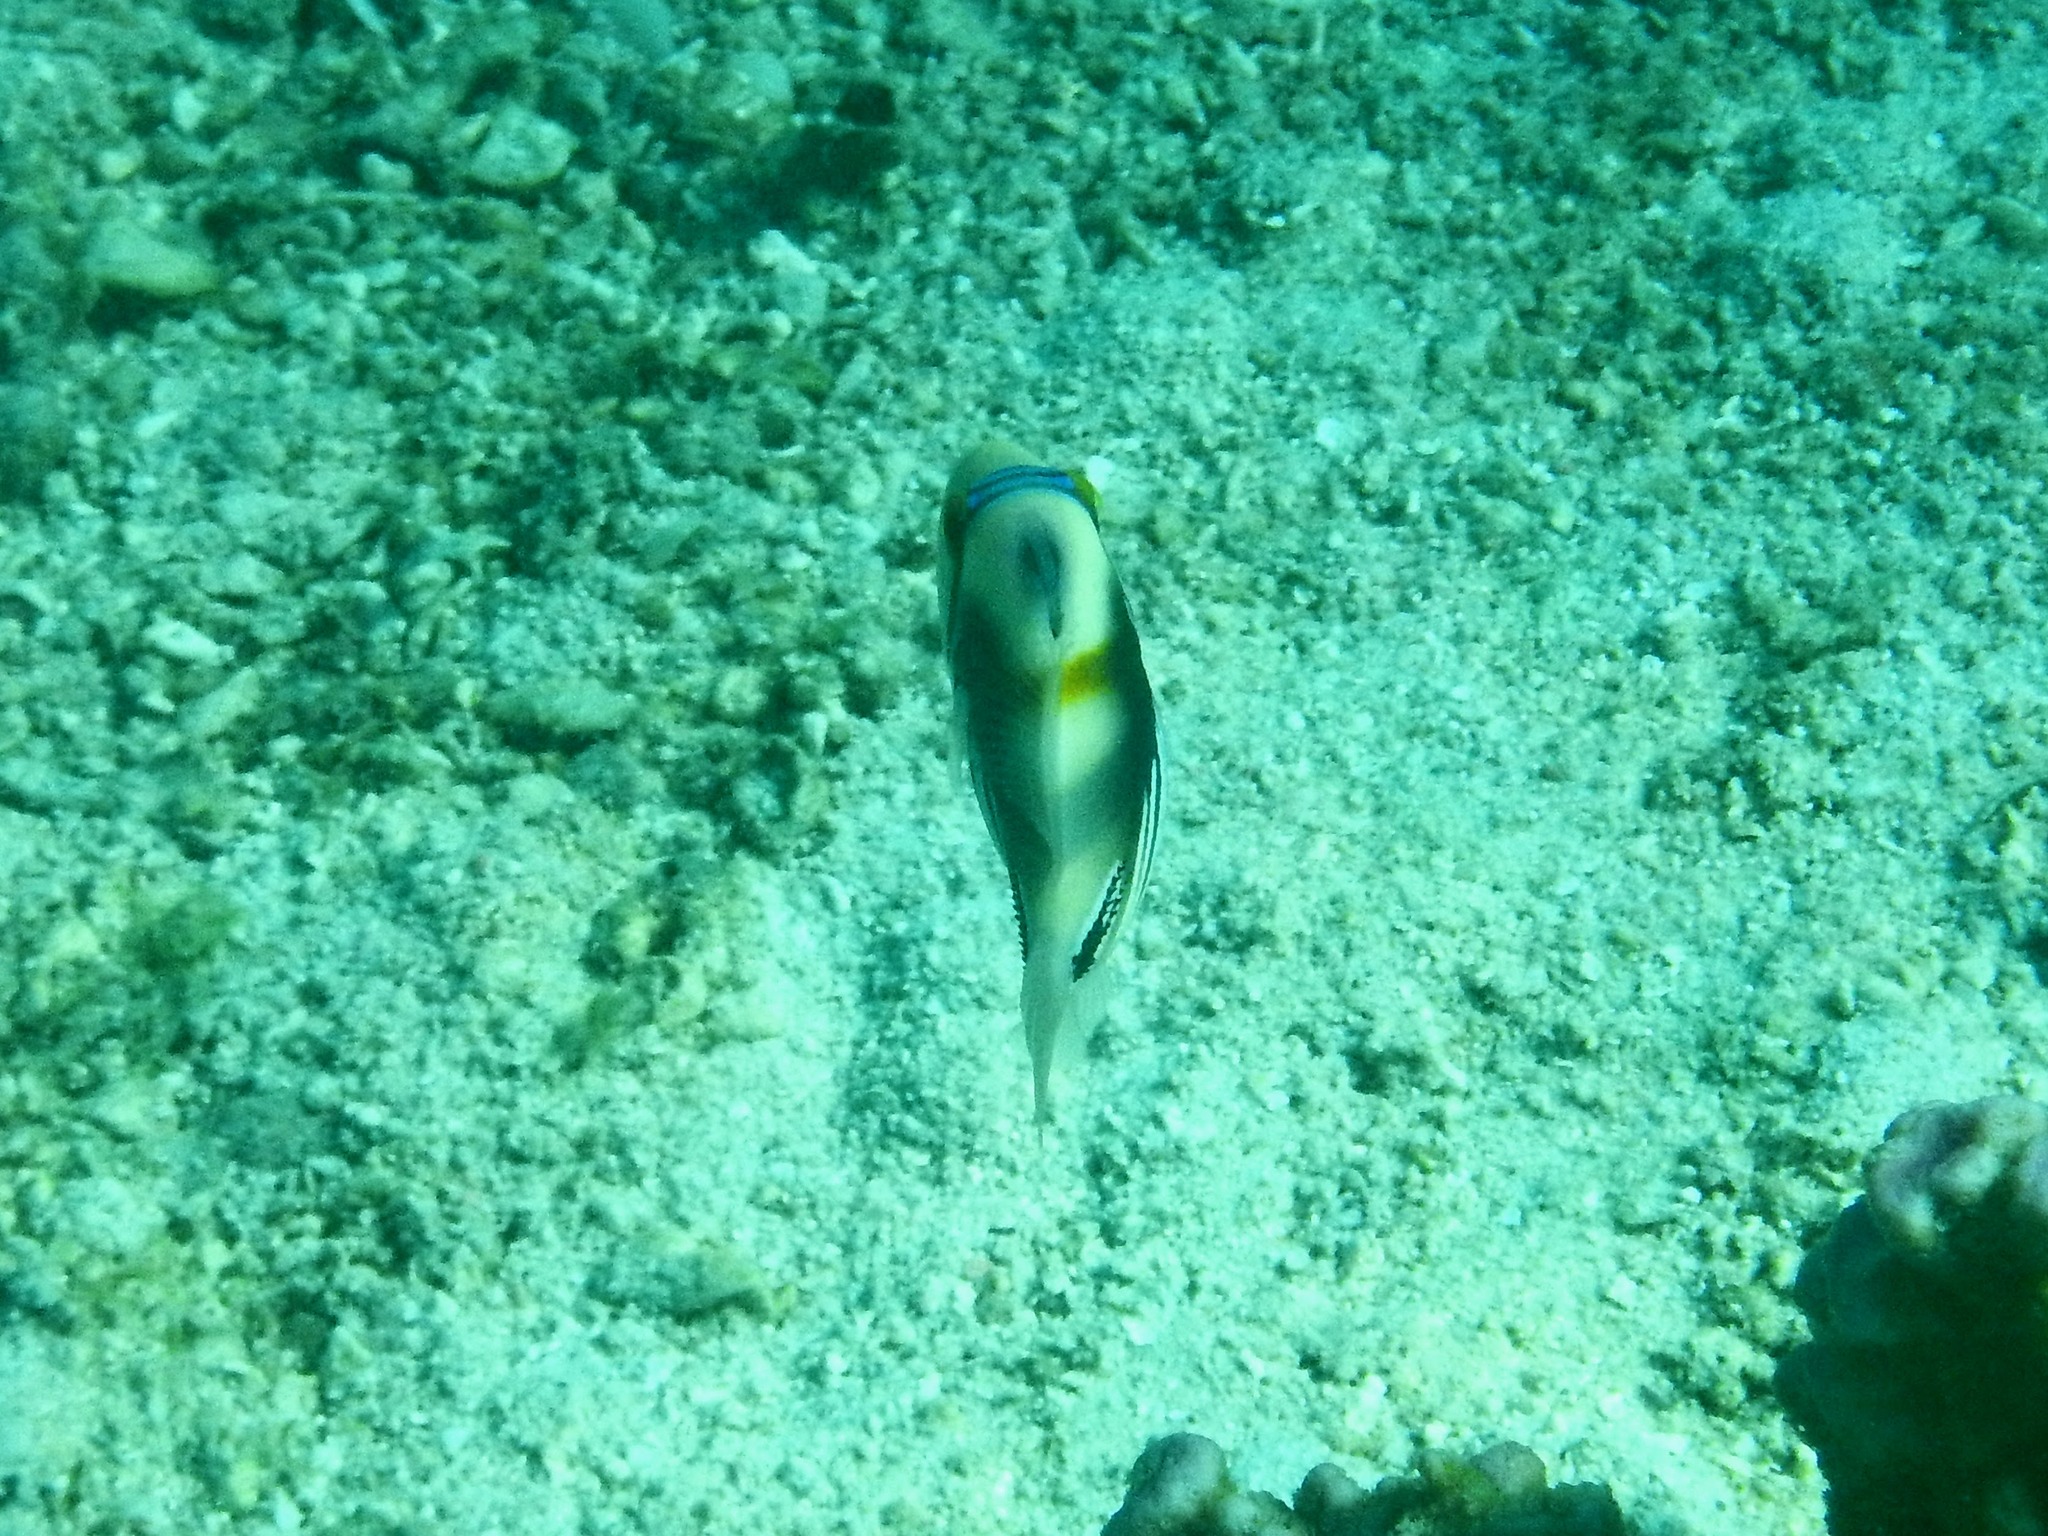
Rhinecanthus aculeatus (Lagoon Triggerfish)